Orites diversifolia

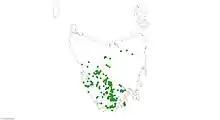

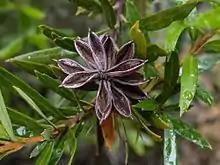

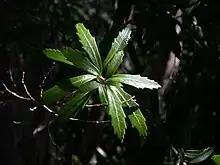

"Orites diversifolia" is endemic to Tasmania. It is found in lowland rainforest and mixed forest across western Tasmania and in subalpine woodlands and coniferous heath in the south-west to 1300m. "Orites diversifolia" is common on the subalpine slopes of Mount Wellington and spreads through much of Mount Field National Park and the Southwest National Park. It is also found in the south of Bruny Island and around Mt Darwin in the Franklin-Gordon Wild Rivers National Park.